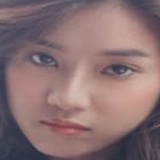
ca sĩ Hoàng Yến Chibi